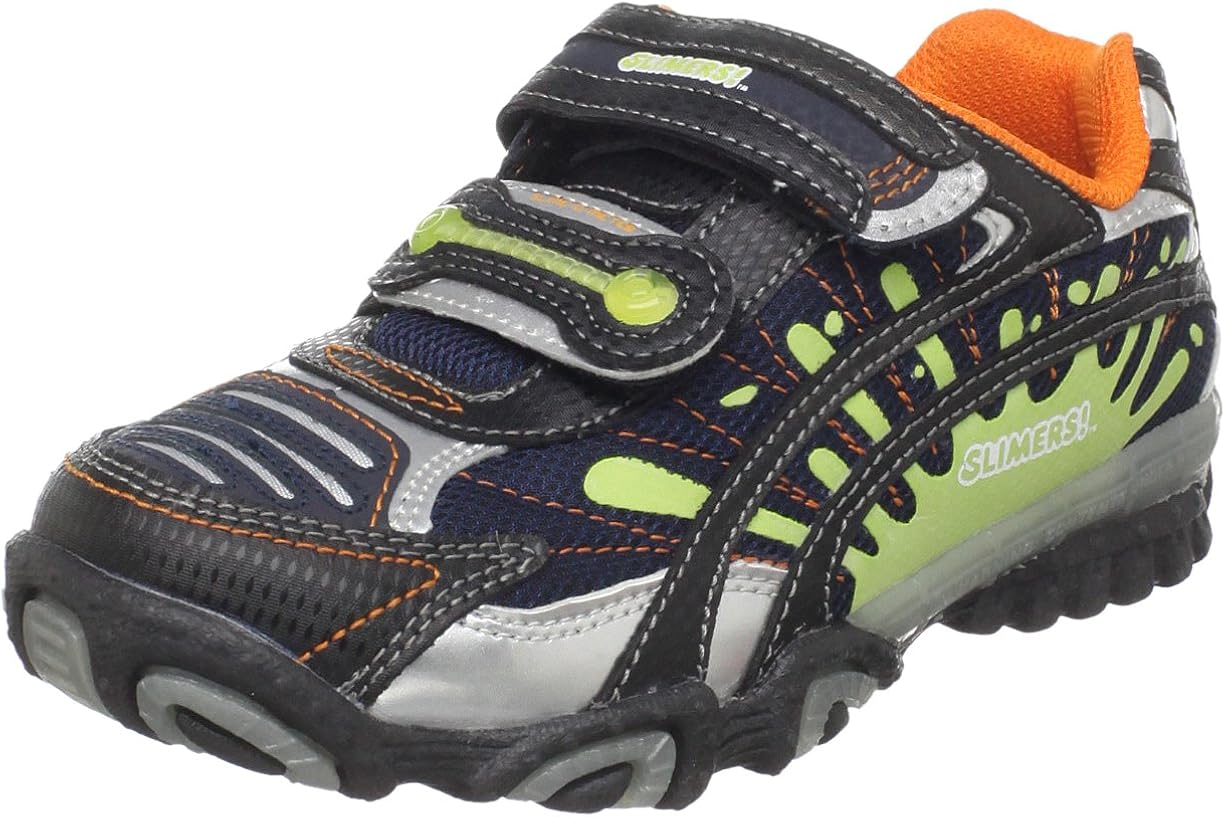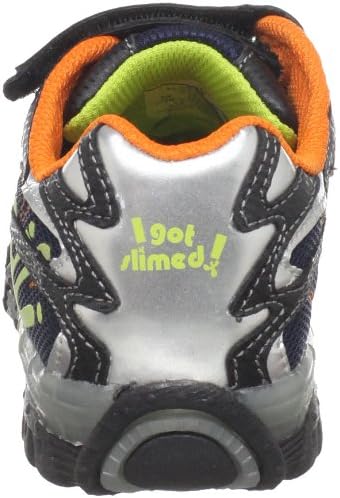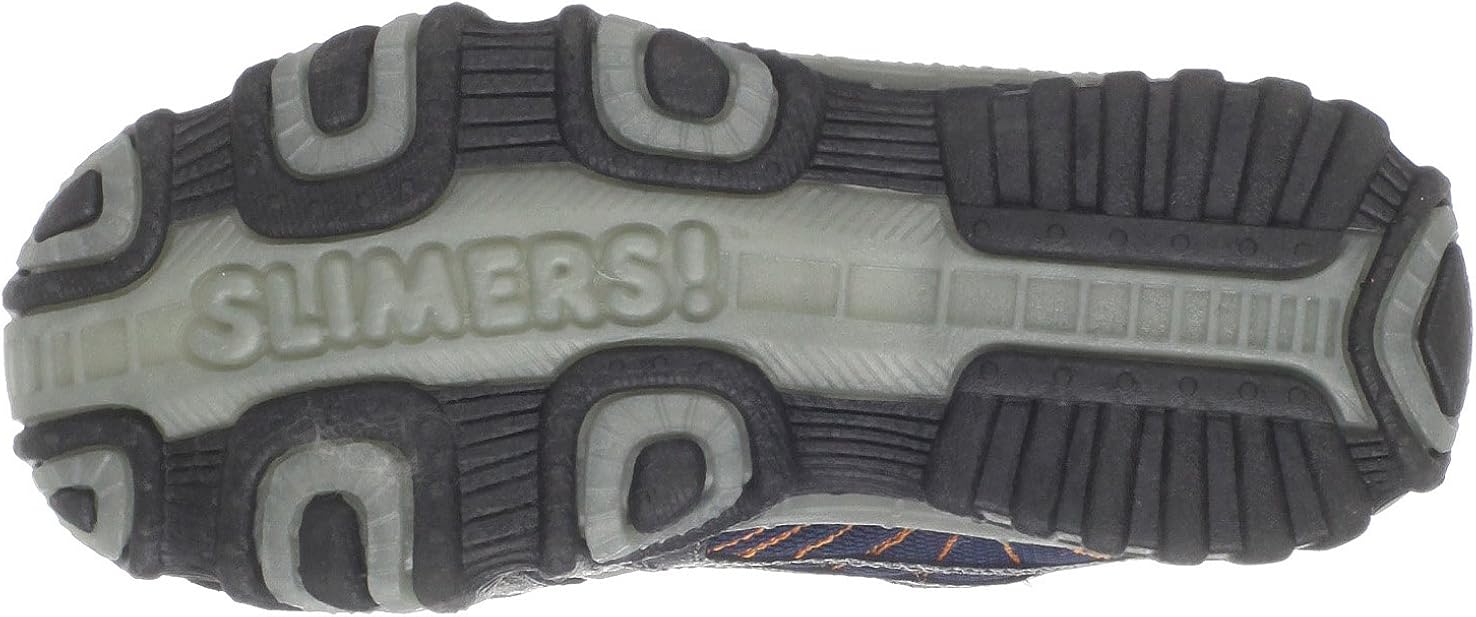
Stride Rite Nickelodeon Sloshpit Slimers Sneaker (Toddler/Little Kid)
Category: AMAZON FASHION
Your little Nickelodeon fan will instantly recognize the silly slime splat splayed across this Sloshpit Slimers sneaker by Stride Rite. A fun-loving nod to the carefree bliss of youth, the hardy sneaker sports a multi-color leather and mesh upper, snazzy stitching and delightful glow-in-the-dark graphics that play up his favorite gross-out game. He'll dig the dual hook-and-loop closures, vibrantly lined and cushioned collar and tongue and trendy toe cap that make it a breeze to step in and get his adventure on, and you'll appreciate the rugged rubber traction sole that balances all that adventure with a healthy dose of slip-free safety. Stride Rite designs and engineers footwear specifically to meet the needs of growing children. Stride Rite's mission is to encourage kids and support parents by developing and marketing products that help children embrace life's possibilities and adventures with confidence. Stride Rite shoes aren't like any other shoes you'll buy. They're better. With more than 85 years of experience, they've learned a few things about their craft. Stride Rite is the one company that's been helping kids run, jump, leap, grow, and playfully express themselves since 1919.
Features: Leather and mesh | Rubber sole | Glows in the dark